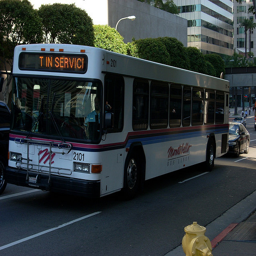
A bus displays an In Service sign, traveling down a road
A public transportation bus driving on a city road.
a city bus drives down a city street
A passenger bus in a city driving on the street with traffic.
a big bus that is going down a road